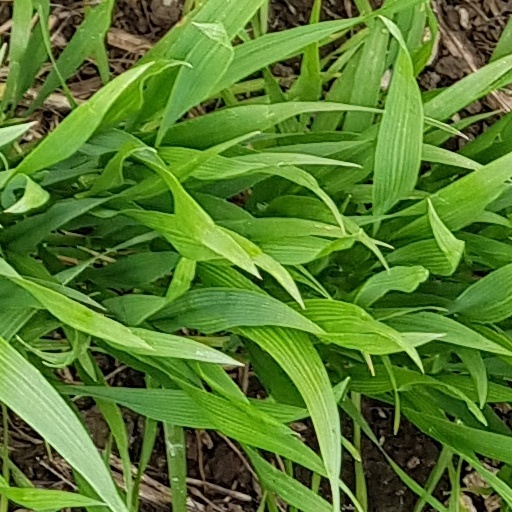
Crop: wheat